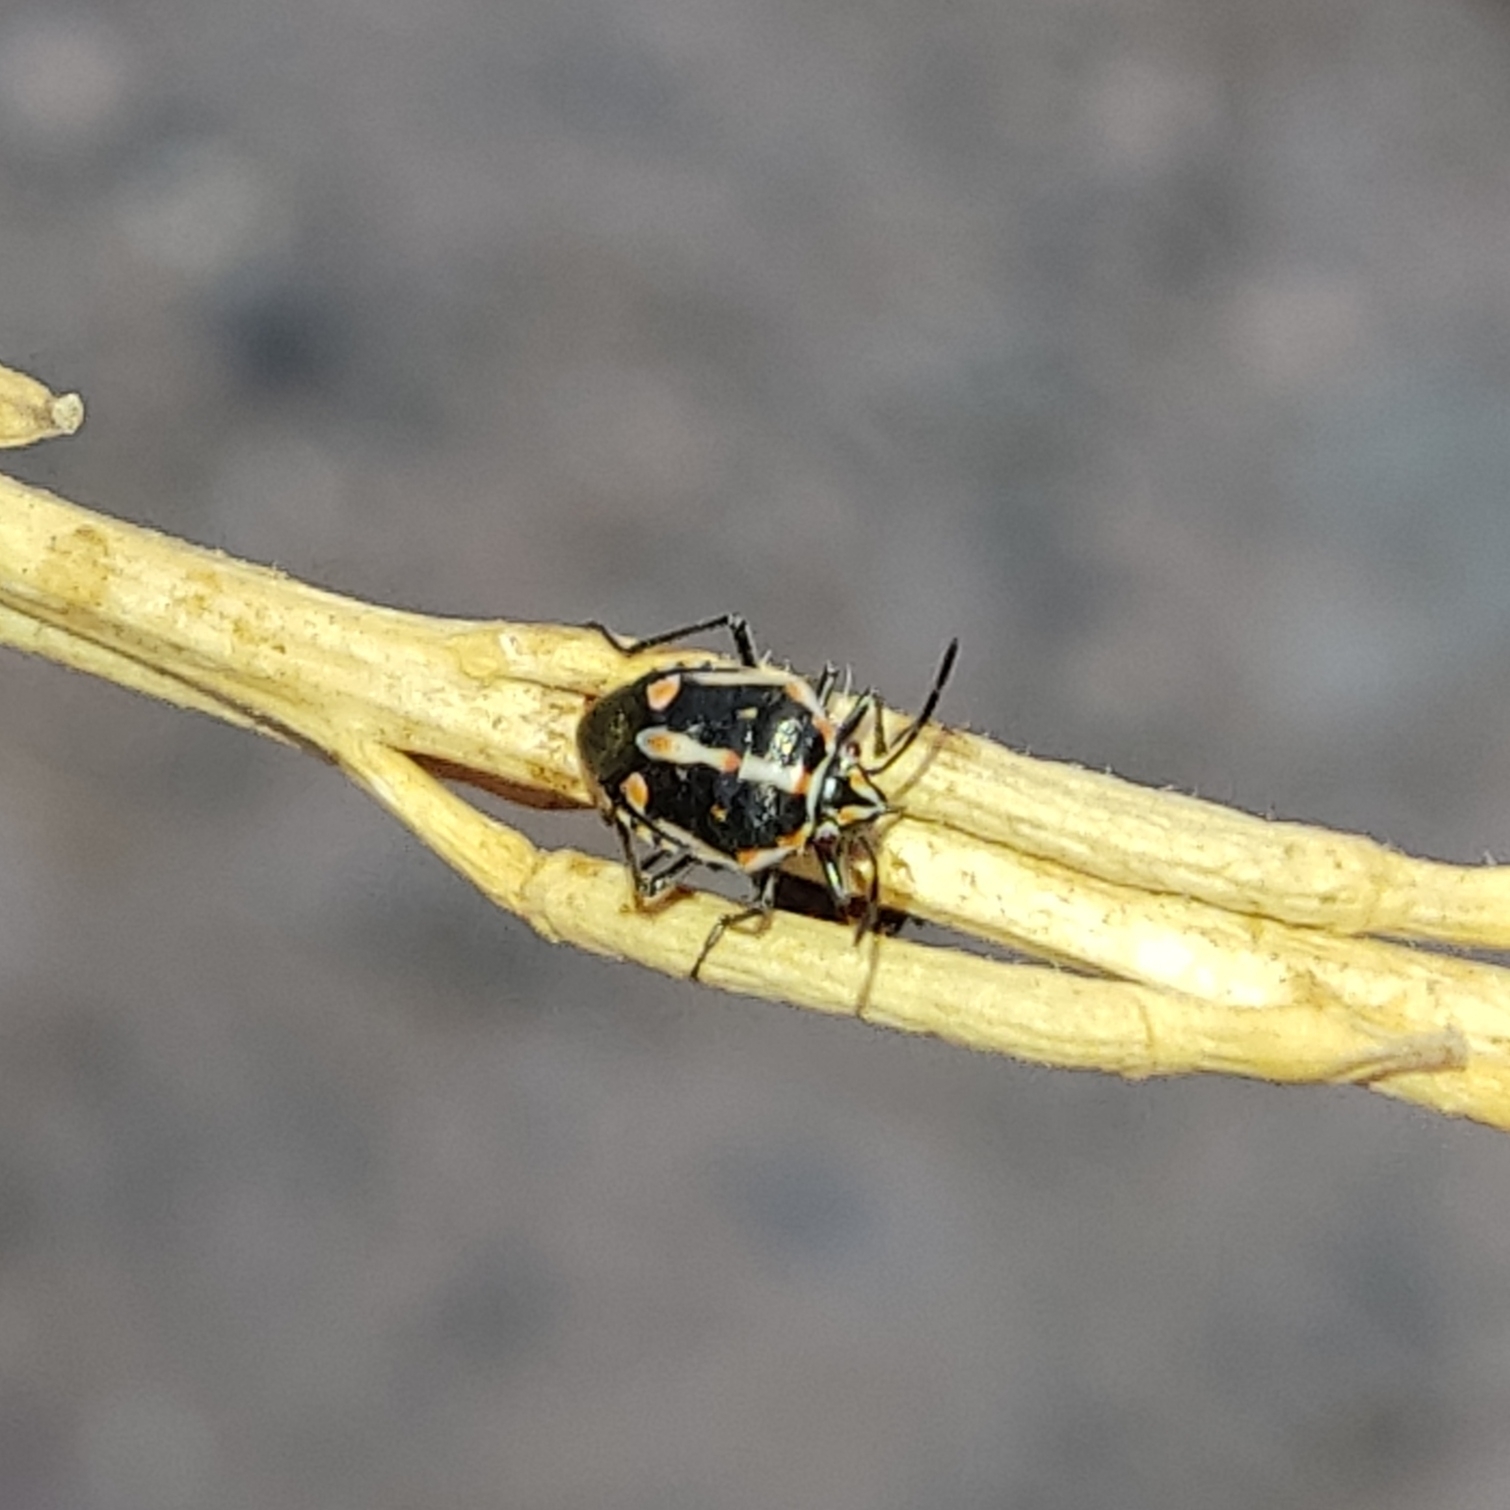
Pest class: stink_bug